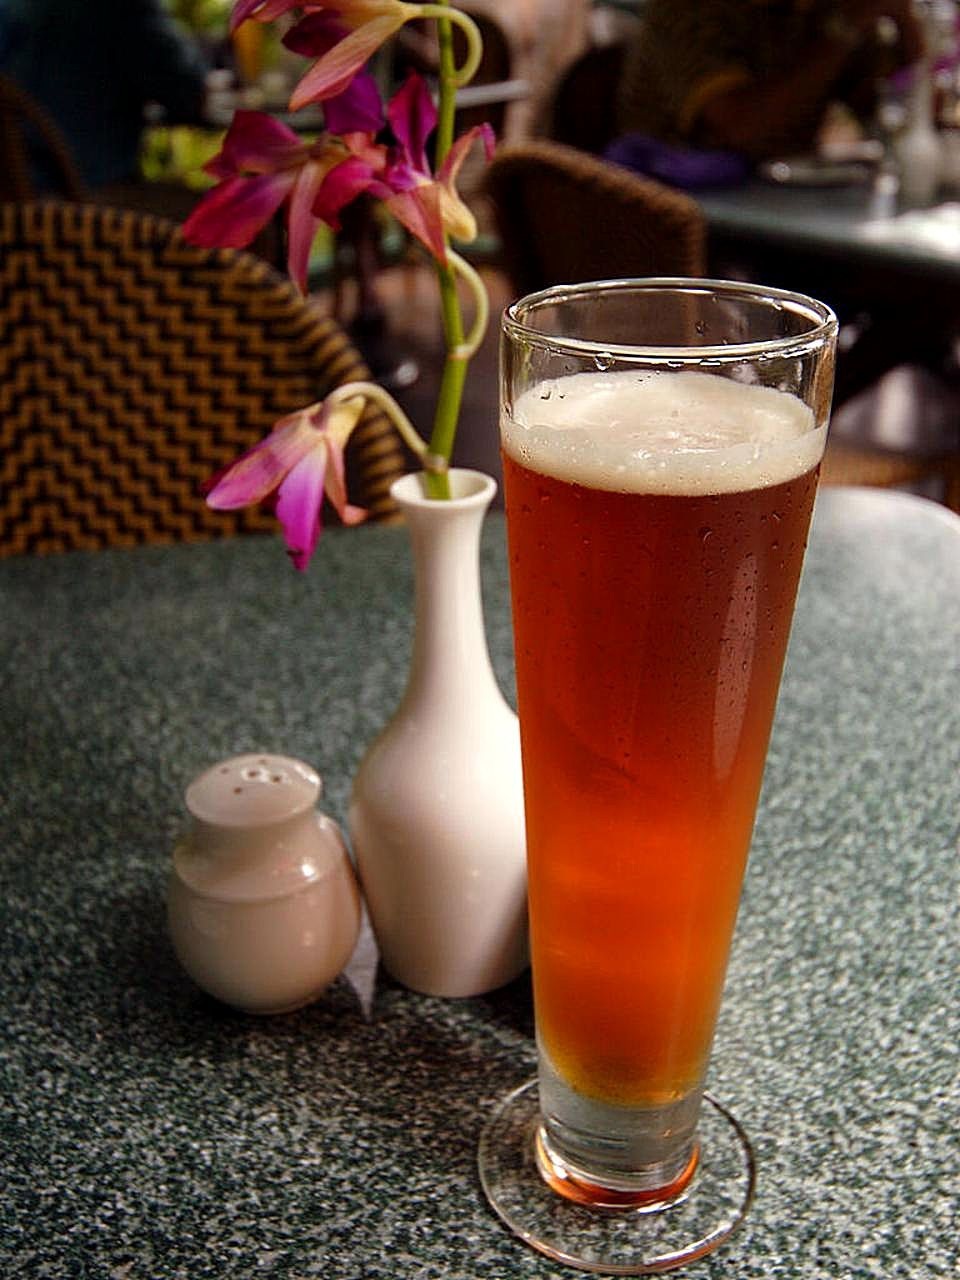
glass, food, drink, beer, cocktail, alcoholic beverage